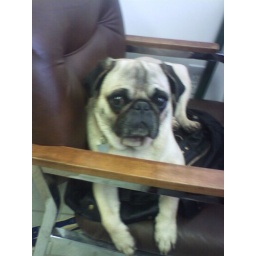
Hazel in the office chair